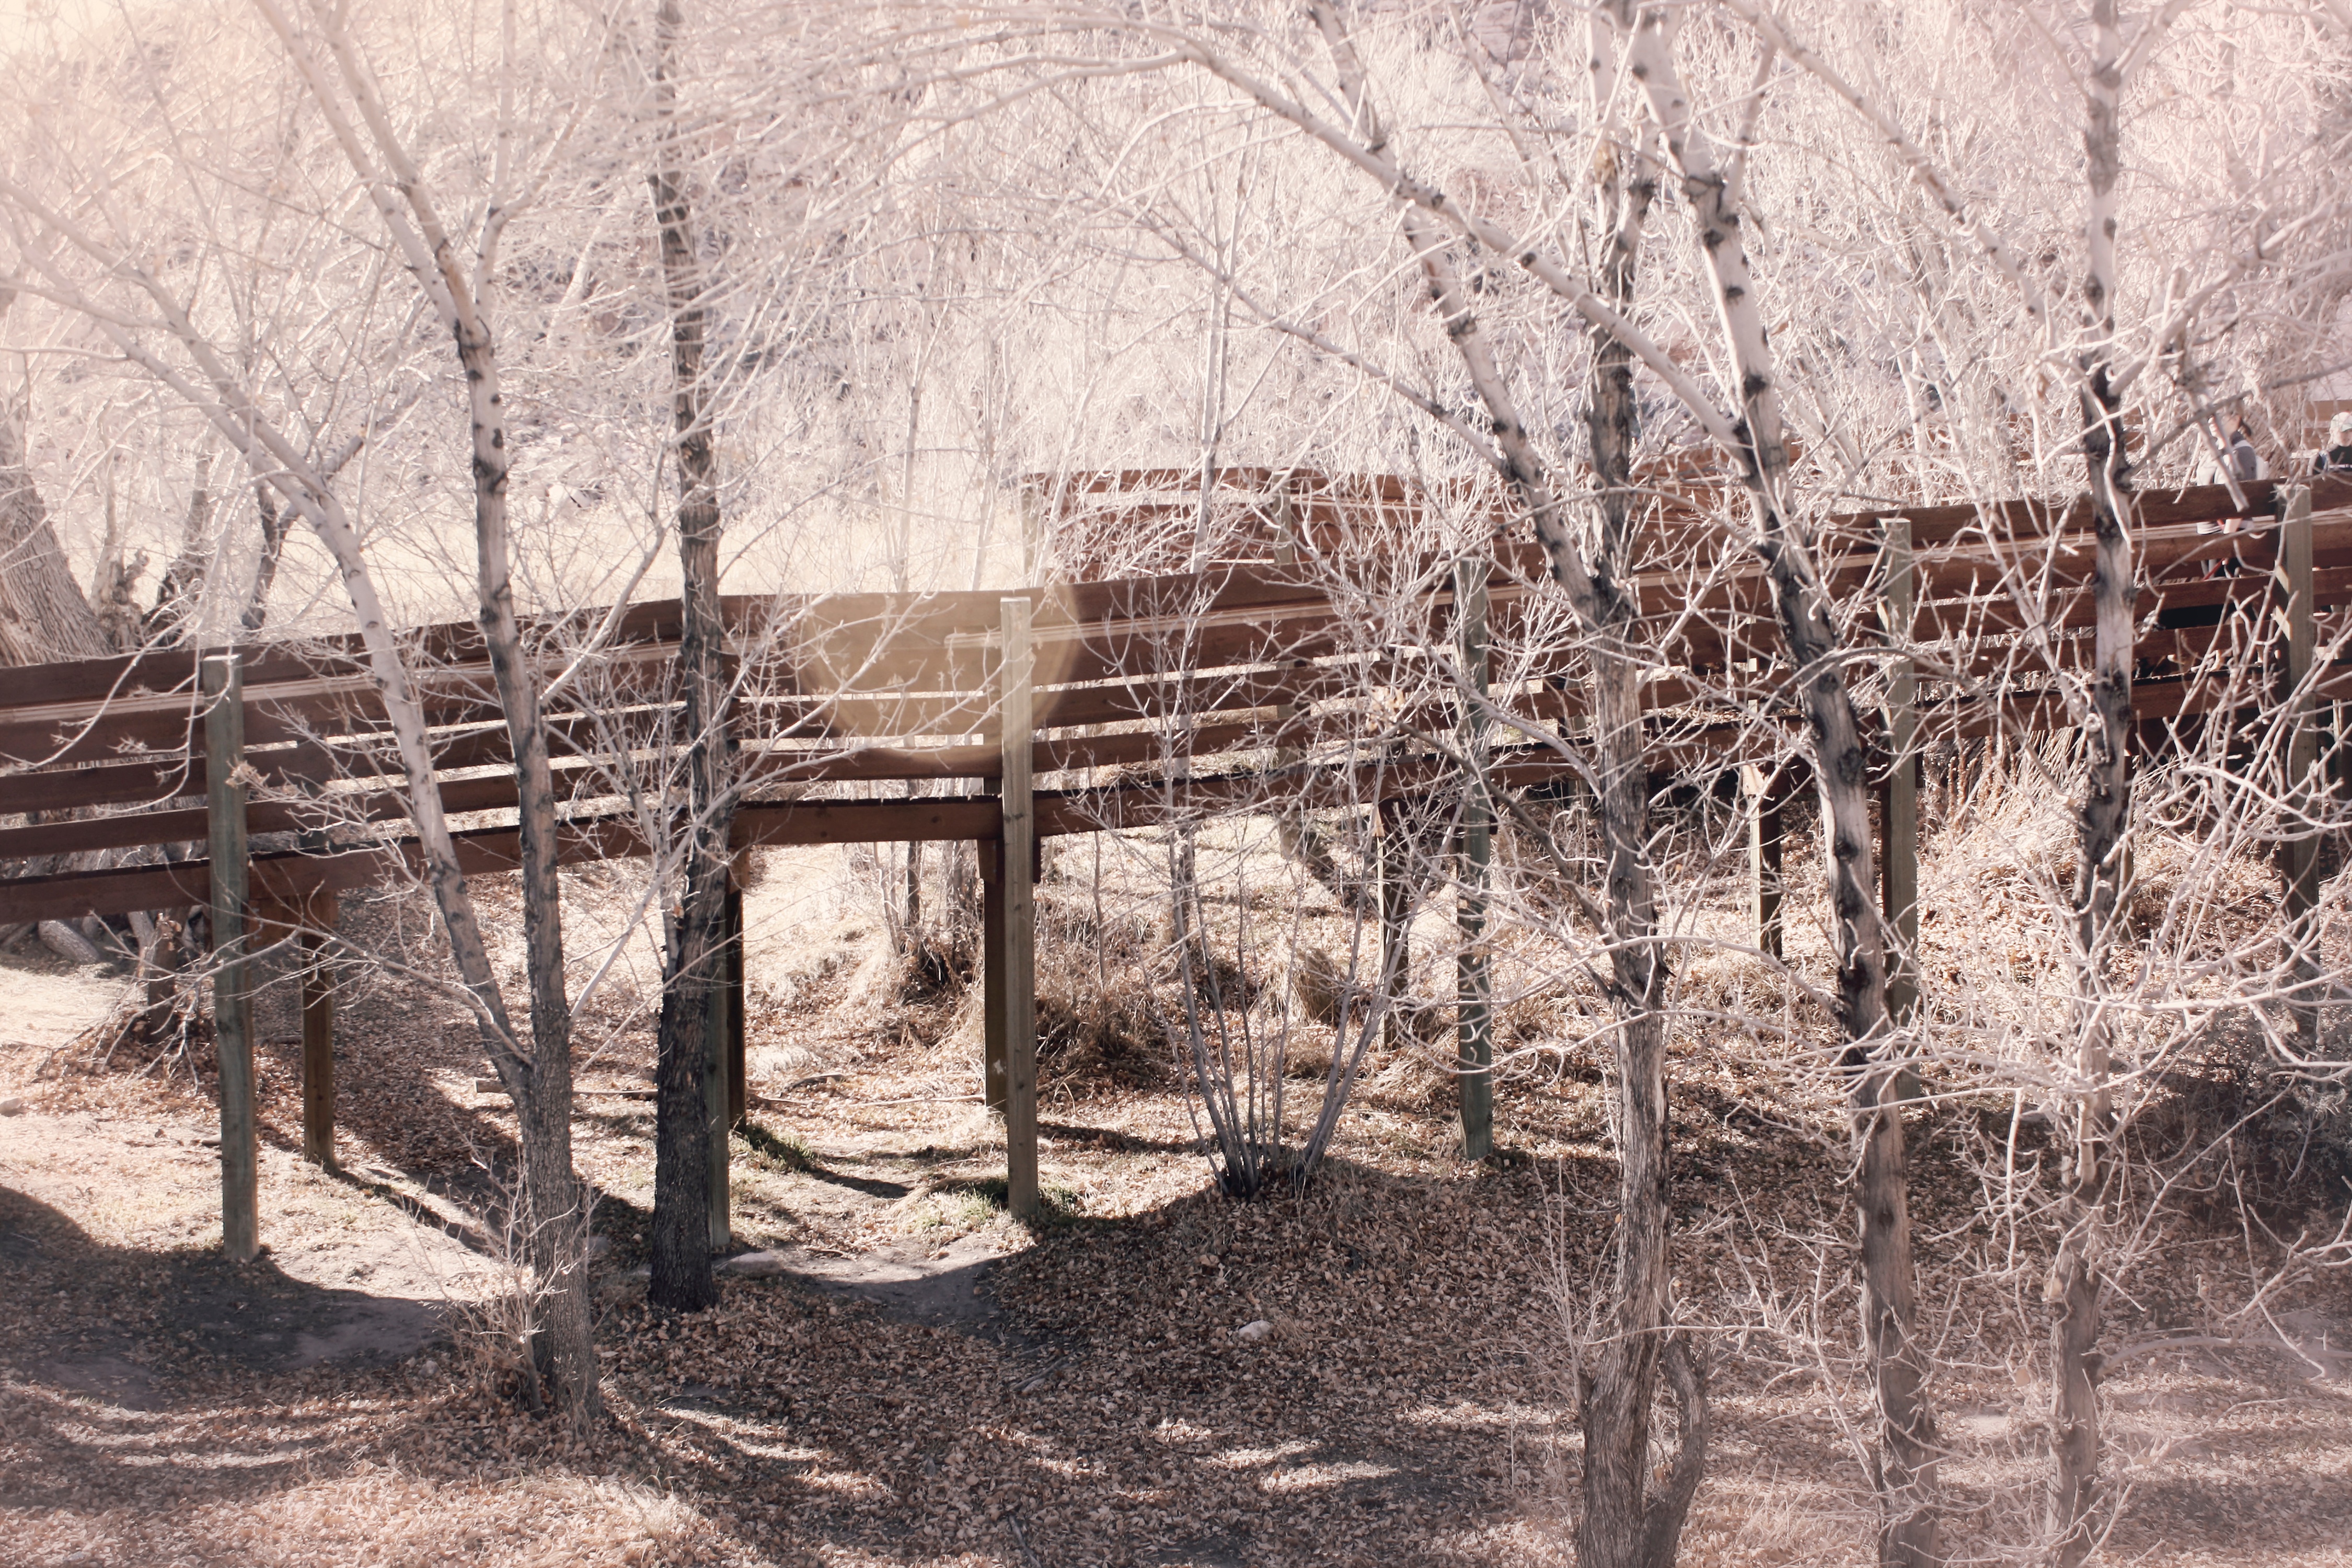
tree, forest, wetland, habitat, natural environment, outdoor structure